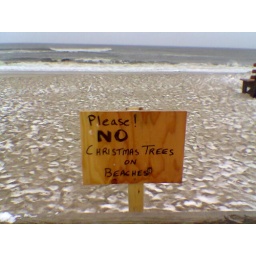
a beach in Southampton, NY, shot in January 06; not a christmas tree in site.